Ken Viljoen

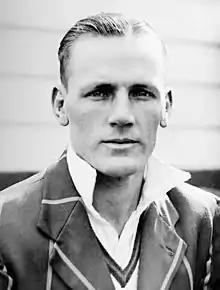
Viljoen in 1935

Kenneth George Viljoen (14 May 1910 – 21 January 1974) was a South African cricketer who played in 27 Test matches from 1930–31 to 1948–49. Making his Test debut in 1930, he played his first and last Tests against England. He was later a manager of post–World War II South African teams. He was born in Windsorton, Cape Province, and died in Krugersdorp, Transvaal.